Maïwenn

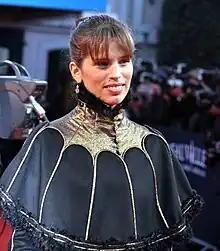
Maïwenn in 2009 at the Deauville American Film Festival.

In 2006, Maïwenn wrote and directed her first feature film, "Pardonnez-moi", a drama about a dysfunctional family. She also starred in the film which earned her nominations for the César Award for Best First Feature Film and César Award for Most Promising Actress in the 2007. According to Maïwenn, Besson told her she was "crazy" and needed to stop immediately when he learned she wanted to produce the film with her own money but he apologized after seeing the film, saying she was right this time. Whereas Lelouch had told her, "I think you should go for it. Cinema should be a question of life or death." Her second film was "Le bal des actrices" (2009, "All About Actresses"), in which she appears as herself making a documentary. She achieved international recognition when her third film, the social drama "Polisse" (2011), won the Jury Prize at the 2011 Cannes Film Festival. All three films feature Maïwenn with a camera, stemming from a childhood fascination and her interest in the "mise en abyme", the story within a story.